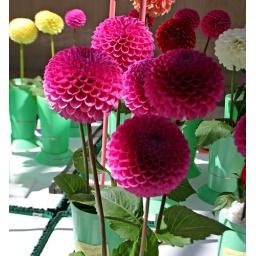
with yellow and white dahlias in the background.